Emporia State Hornets football

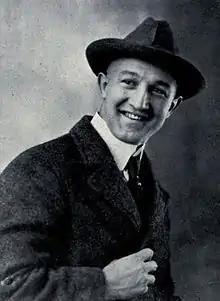
Homer Woodson Hargiss is the only football coach in ESU history to produce a perfect season, which happened in 1923 and 1926.

The Kansas State Normal School (KSN), now known as Emporia State University, fielded its first football team in 1893, which had no coach. In 1893, KSN played the College of Emporia, which KSN won 14–0 and lost 0–24 against the Ottawa Braves. After playing six abbreviated game seasons, KSN played its first full schedule in 1899 and had a 2–3–0 record under no head coach. The 1899 football season was the first of the "Turnpike Tussle" series, which is played between the Hornets and the Washburn Ichabods.